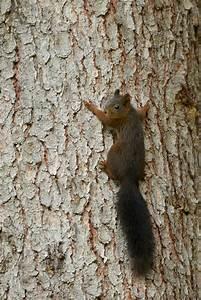
squirrel